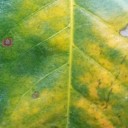
Label: Cerscospora